DYCT-DTV

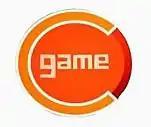
Logo of The Game Channel from August 15, 2011-February 15, 2012

On July 3, 2011, UHF 31 in Cebu and all RMN TV stations nationwide returned as a test broadcast, as the frequency was occupied by Broadcast Enterprises and Affiliated Media, following the latter was bought up by Bethlehem Holdings, Inc. (funded by Globe Telecom's Group Retirement Fund) from RMN. And then on, it was branded as BEAM Channel 31 and The Game Channel on August 15, 2011. Recently, The Game Channel limited to its broadcast on December 24, 2011, to give way to its new sister station CHASE which it was broadcast in evening block of The Game Channel. Recently, The Game Channel leased its operation on BEAM and transferred its operation to cable, while CHASE remains on this network and took its 24-hour broadcast. Recently, it ended its operation on October 19, 2012.